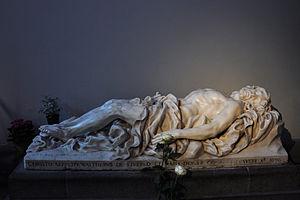
Cathédrale Saint-Paul de Liège: Christ gisant (1696) du monument funéraire de Walthère de Liverlo et de Marie d'Ogier, provenant de l'église (disparue) des Sépulcrines, dite des Bons-Enfants, à Liège